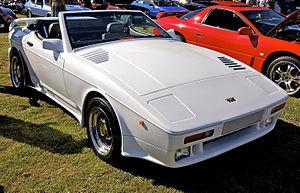
Les TVR 400, 450 et 430SE sont une série de voitures de sport ouvertes conçues et construites par TVR à la fin des années 80 et au début des années 90. La 400SE a été présentée en 1988 et la 450SE un an plus tard. La 400SE est la dernière des TVR Wedges construites, les ultimes voitures étant produites fin 1991 et immatriculées en 1992. Il y eut aussi des versions spéciales comme la 400SX avec compresseurs volumétriques Sprintex construites par le concessionnaire «Northern TVR Center» en 1989, et les trois 430SE construites en 1991 avec le moteur de la Griffith.